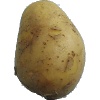
Label: Potato White 1